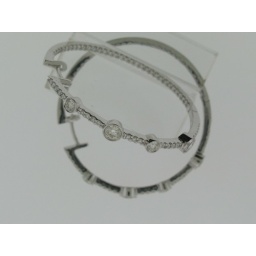
Diamond Inside/Out hoop earrings, featuring larger bezel set round diamonds and smaller round diamonds bead set in white gold